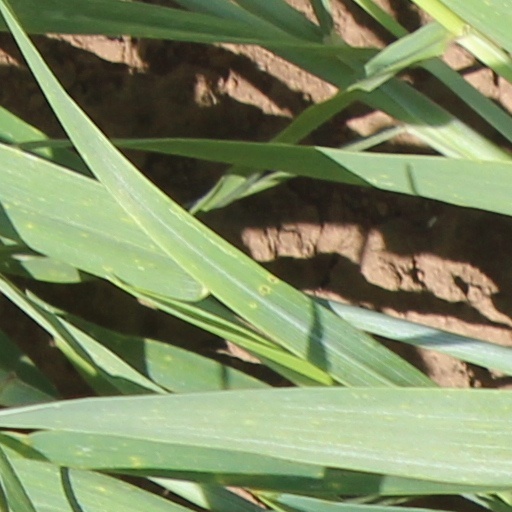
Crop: wheat